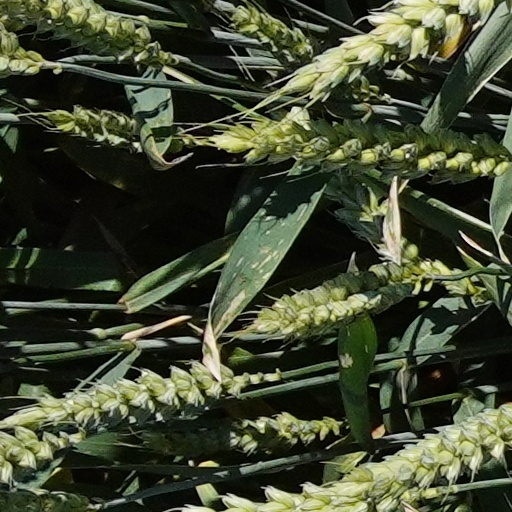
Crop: wheat